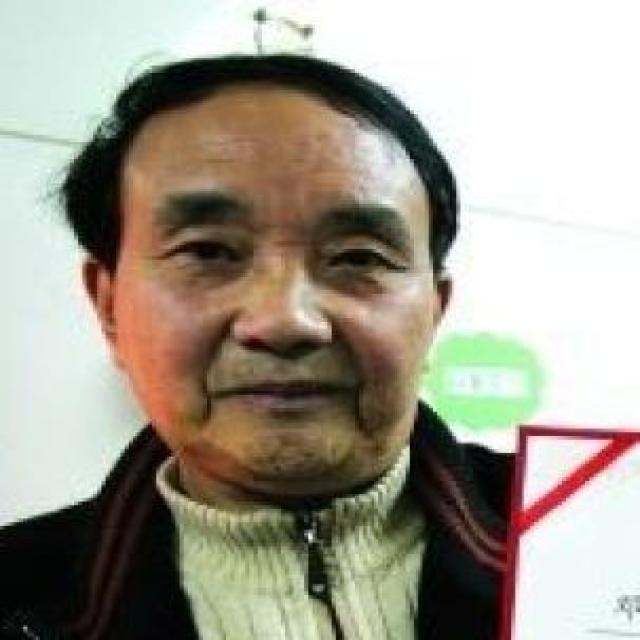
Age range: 45-64